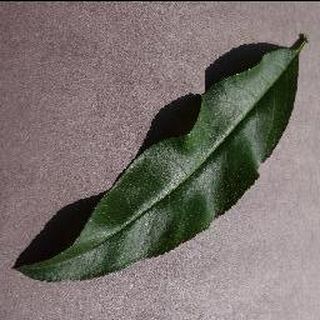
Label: healthy_peach